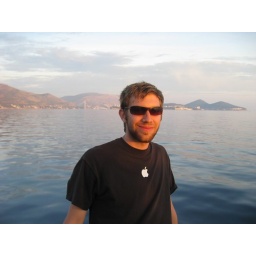
Off the coast of Croatia; check out the bridge to my left in the distance (fascinating, asymmetric design in better pictures)